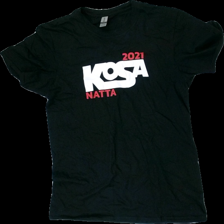
View: front
Type: T-shirt
Category: Unisex
Brand: Not in the list
Brand text on label: gildan
Colors: Black, White, Red
Material: 100% cotton
Pattern: Logo print
Cut: Regular
Size: M
Season: All
Price range: <50
Recommended usage: Export
Comment: event print